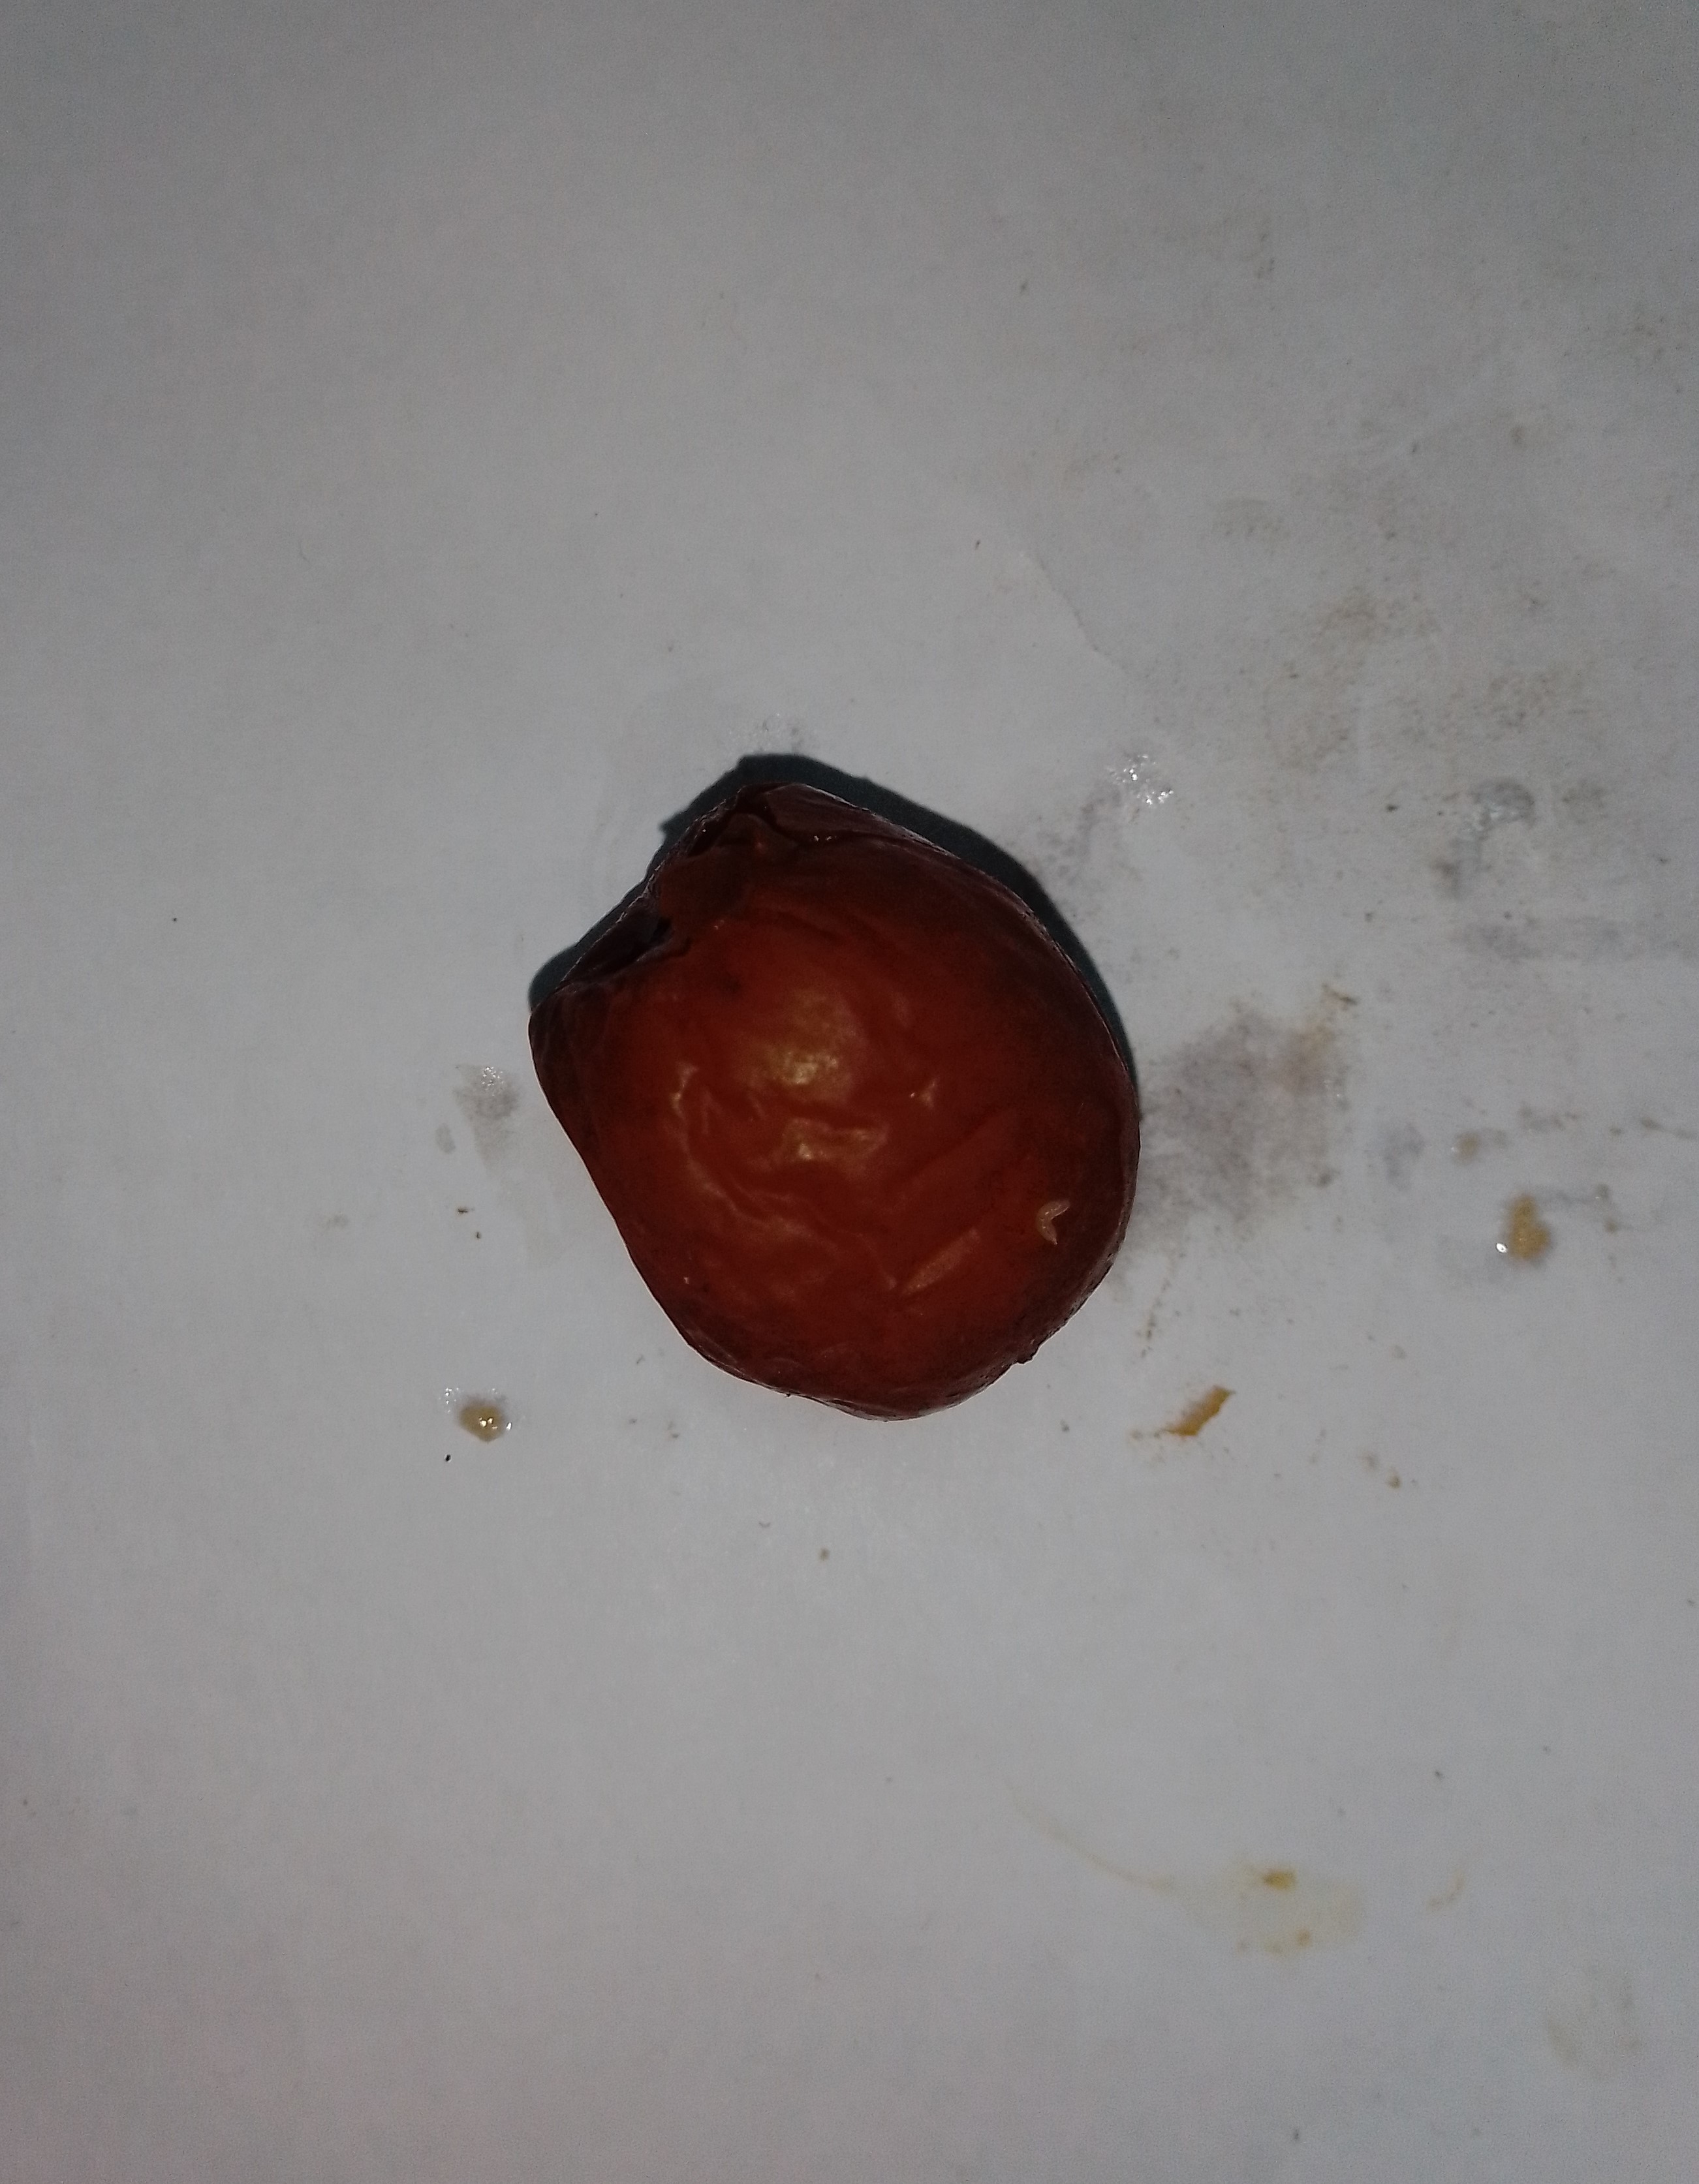
Fruit: jujube
Condition: rotten